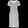
Label: Dress